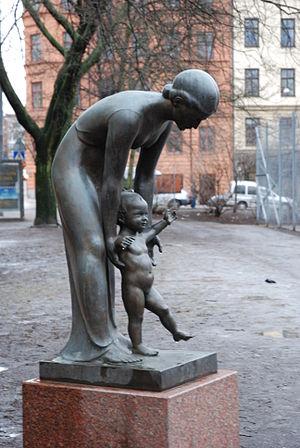
Le développement psychomoteur décrit comment la motricité d'un nouveau-né change et se perfectionne au fil du temps. Le développement psychomoteur décrit la prise de contrôle progressive par l'enfant de son système musculaire au fur et à mesure de la disparition de la motricité primaire, de la maturation du système nerveux central, de la progression de son éveil, et de la répétition de ses expériences motrices. Ce développement moteur est indissociable du développement sensoriel avec lequel il fonctionne en interaction permanente. Par exemple, pour saisir un objet, l'enfant doit coordonner sa vision et sa préhension.